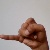
The image shows a hand gesture representing the letter 'J' in Indian Sign Language.